George Schuster House

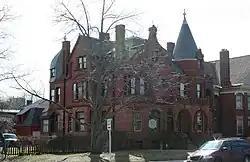
George Schuster House

George Schuster House (1891) also known as The Wells Street Red Castle, is located in Milwaukee, Wisconsin. The German Renaissance Revival mansion was built for tobacco magnate George Schuster. It is listed on the neighborhood, city, national and state Register of Historic Places. It was added to the National Register of Historic Places listings in Milwaukee (NRHP) in 1986.